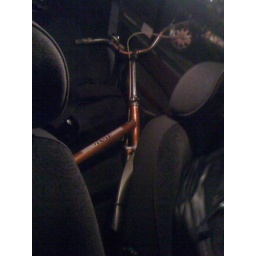
Small bike fits in the back of Tonse's car